Kavalande

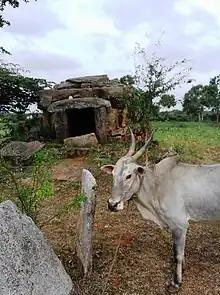
Stone temple at K.R.Puram, Kavalande

There is a post office in the village and the postal code is 571312.